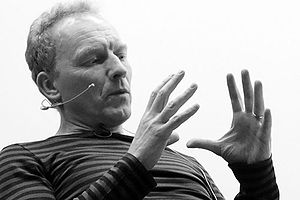
Jón Kalman Stefánsson
Jón Kalman Stefánsson i Aarhus, november 2015.
Jón Kalman Stefánsson er en islandsk forfatter af digte og romaner. Han debuterede i 1988 med værket Með byssuleyfi á eilífðina og har været nomineret til Nordisk Råds litteraturpris. Flere af hans værker er oversat til dansk og er alle udkommet på Batzer & Co./Roskilde Bogcafé.